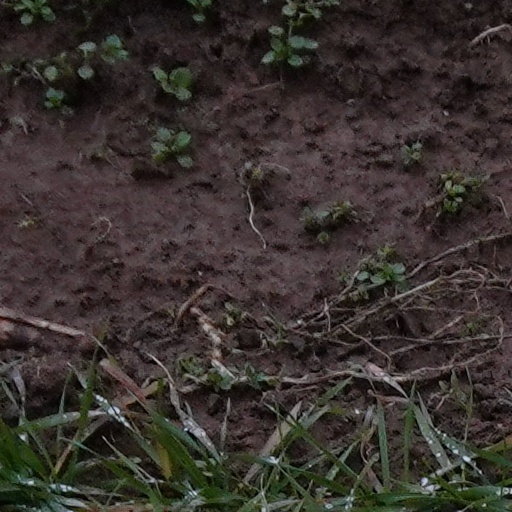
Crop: wheat